David DeJulius

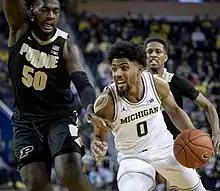
DeJulius driving against Trevion Williams in January 2020

David Michael DeJulius (born August 9, 1999) is an American professional basketball player for UCAM Murcia CB in the Spanish Liga ACB. He previously played college basketball for the Cincinnati Bearcats, where he was a two-time Third-team All-AAC performer, as well as for the Michigan Wolverines. He attended Edison Public School Academy for two years before transferring to East English Village Preparatory Academy, where he finished 3rd in the 2018 Mr. Basketball of Michigan and was 2018 Mr. PSL for his play in the Detroit Public School League.